Michael Kram

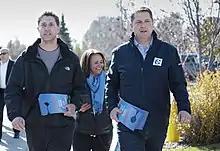
Kram (left) campaigning in Regina with Conservative Party leader Andrew Scheer (right) in the run-up to the 2019 election.

Kram ran again as the Conservative candidate for Regina—Wascana in the 2019 federal election. He defeated the incumbent Goodale by a margin of over 7,000 votes, capturing 49.3 per cent of the popular vote.